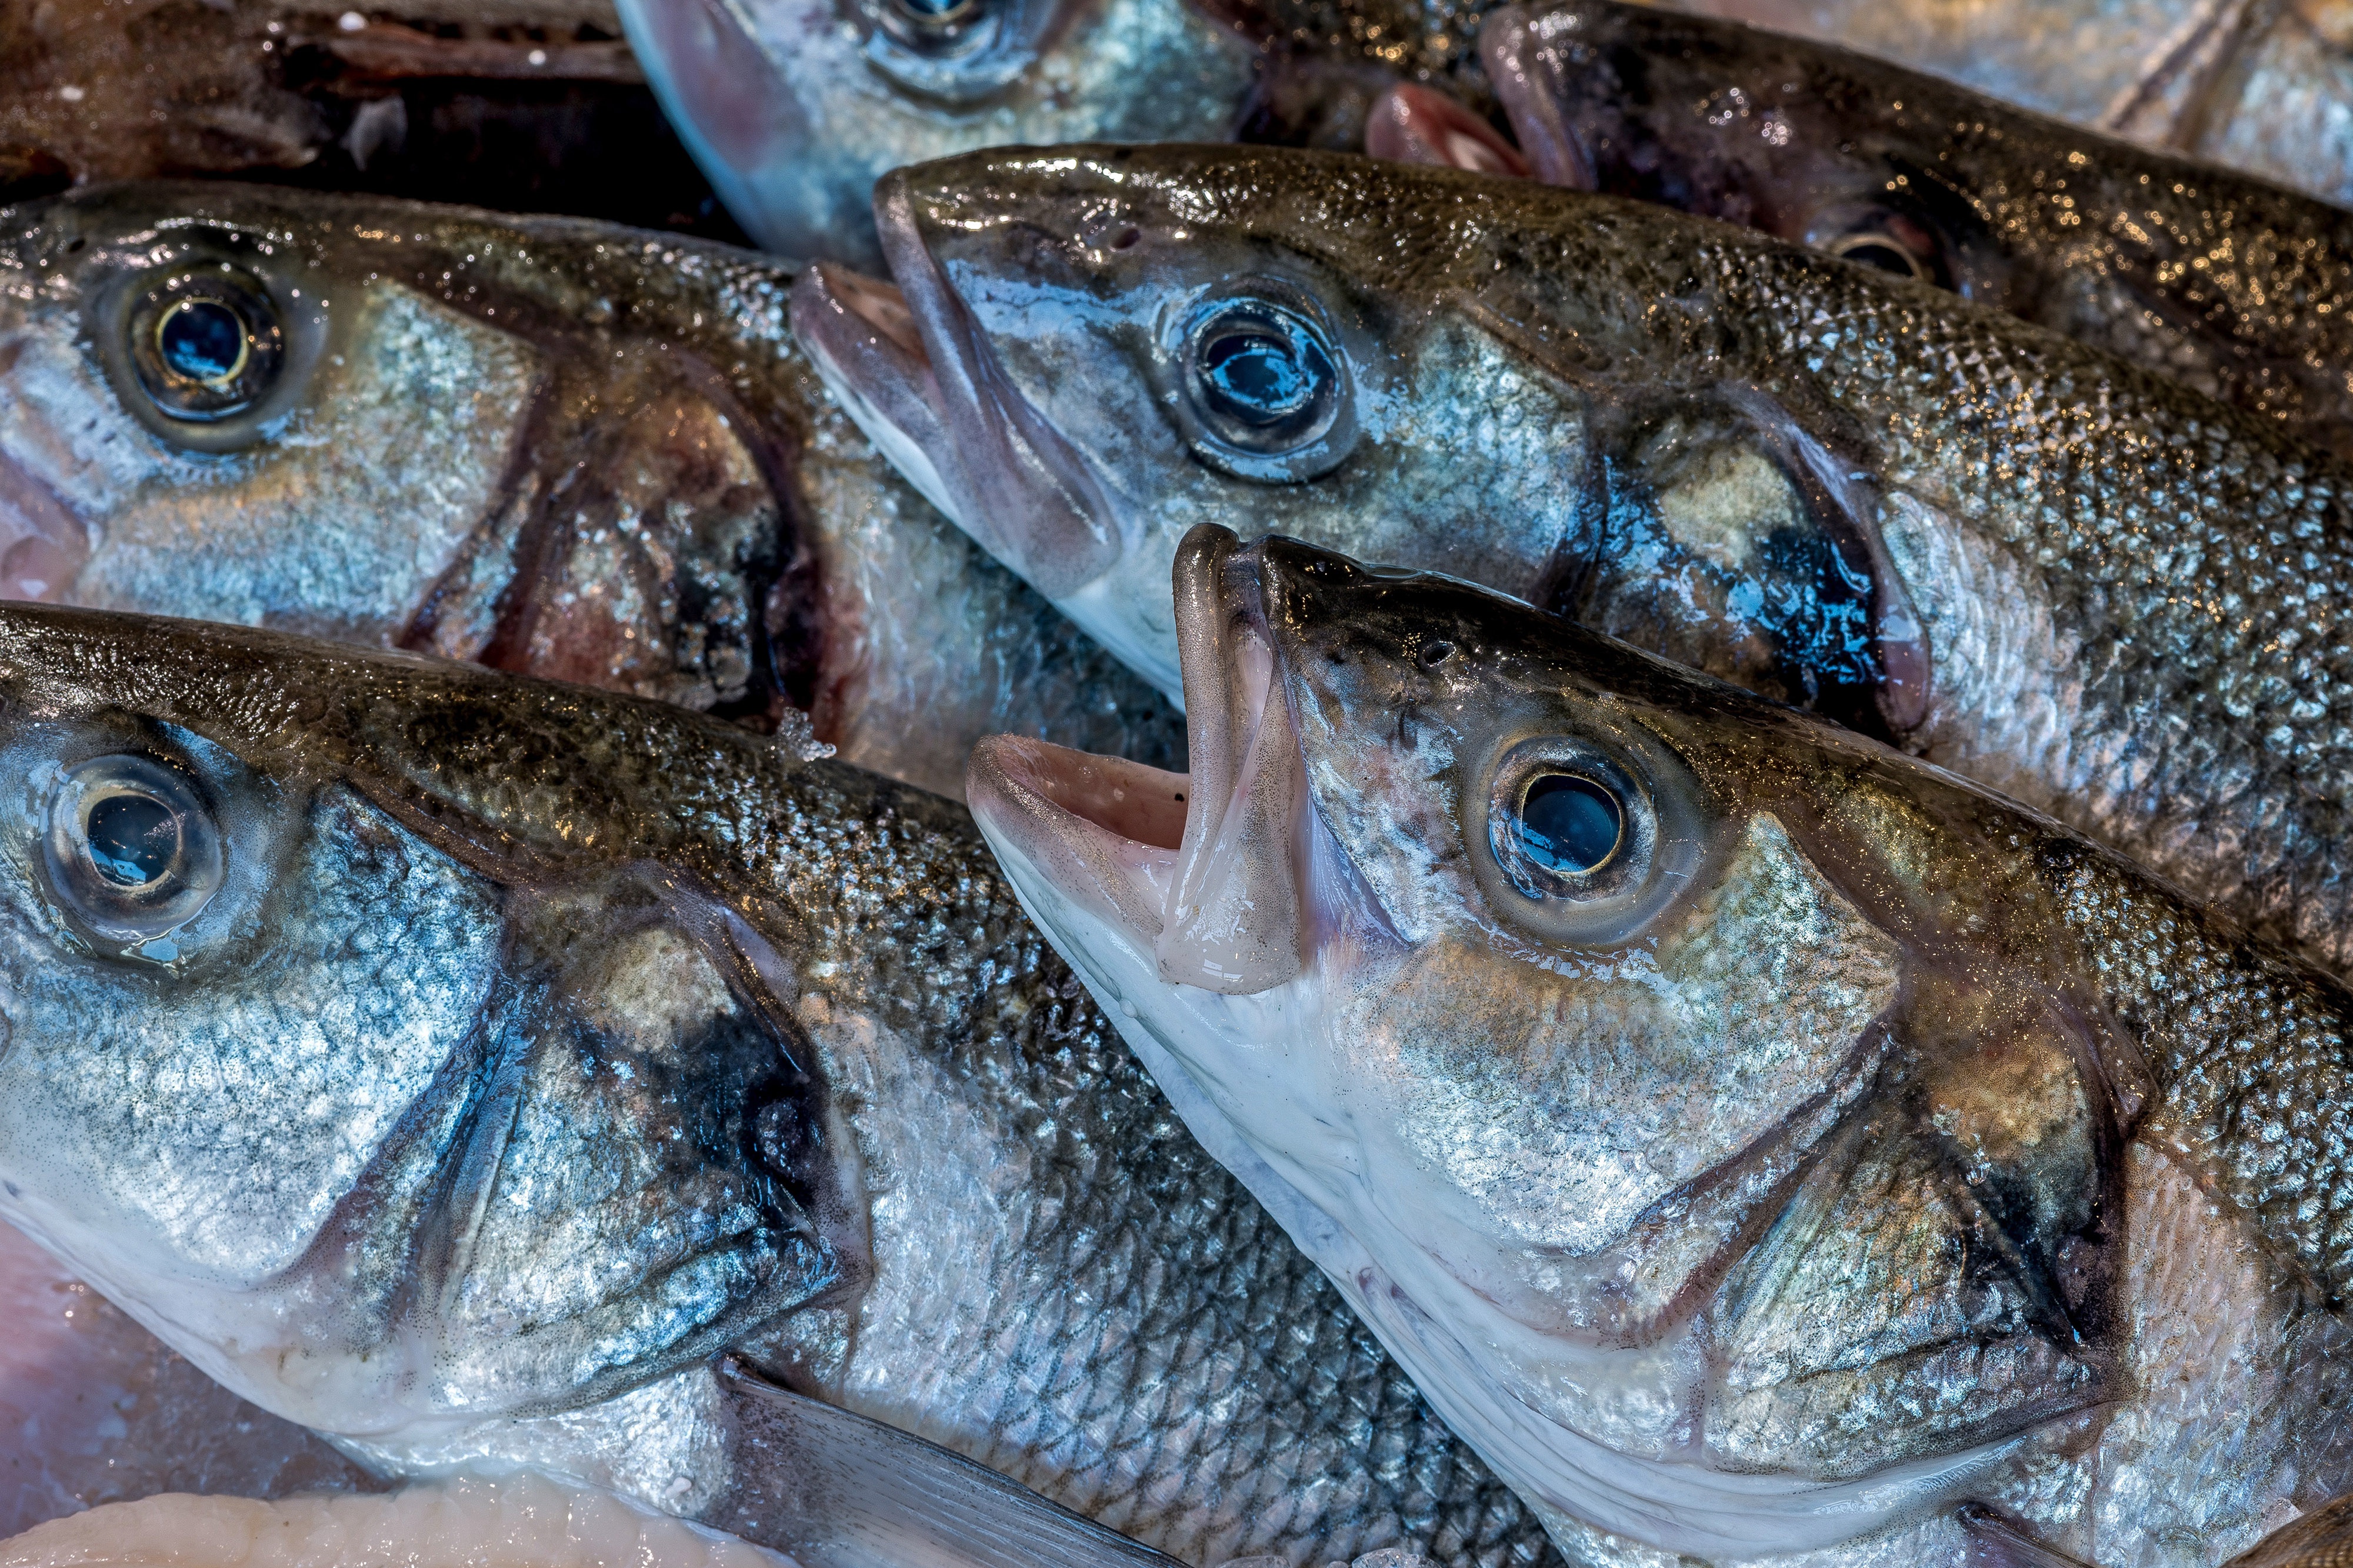
fish, fish products, oily fish, seafood, herring, sardine, forage fish, food, bony fish